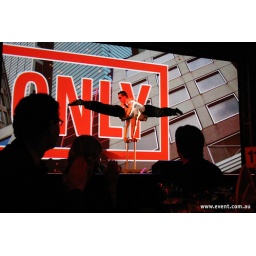
Duo Acrobatica performing in front of floor to ceiling video screens.